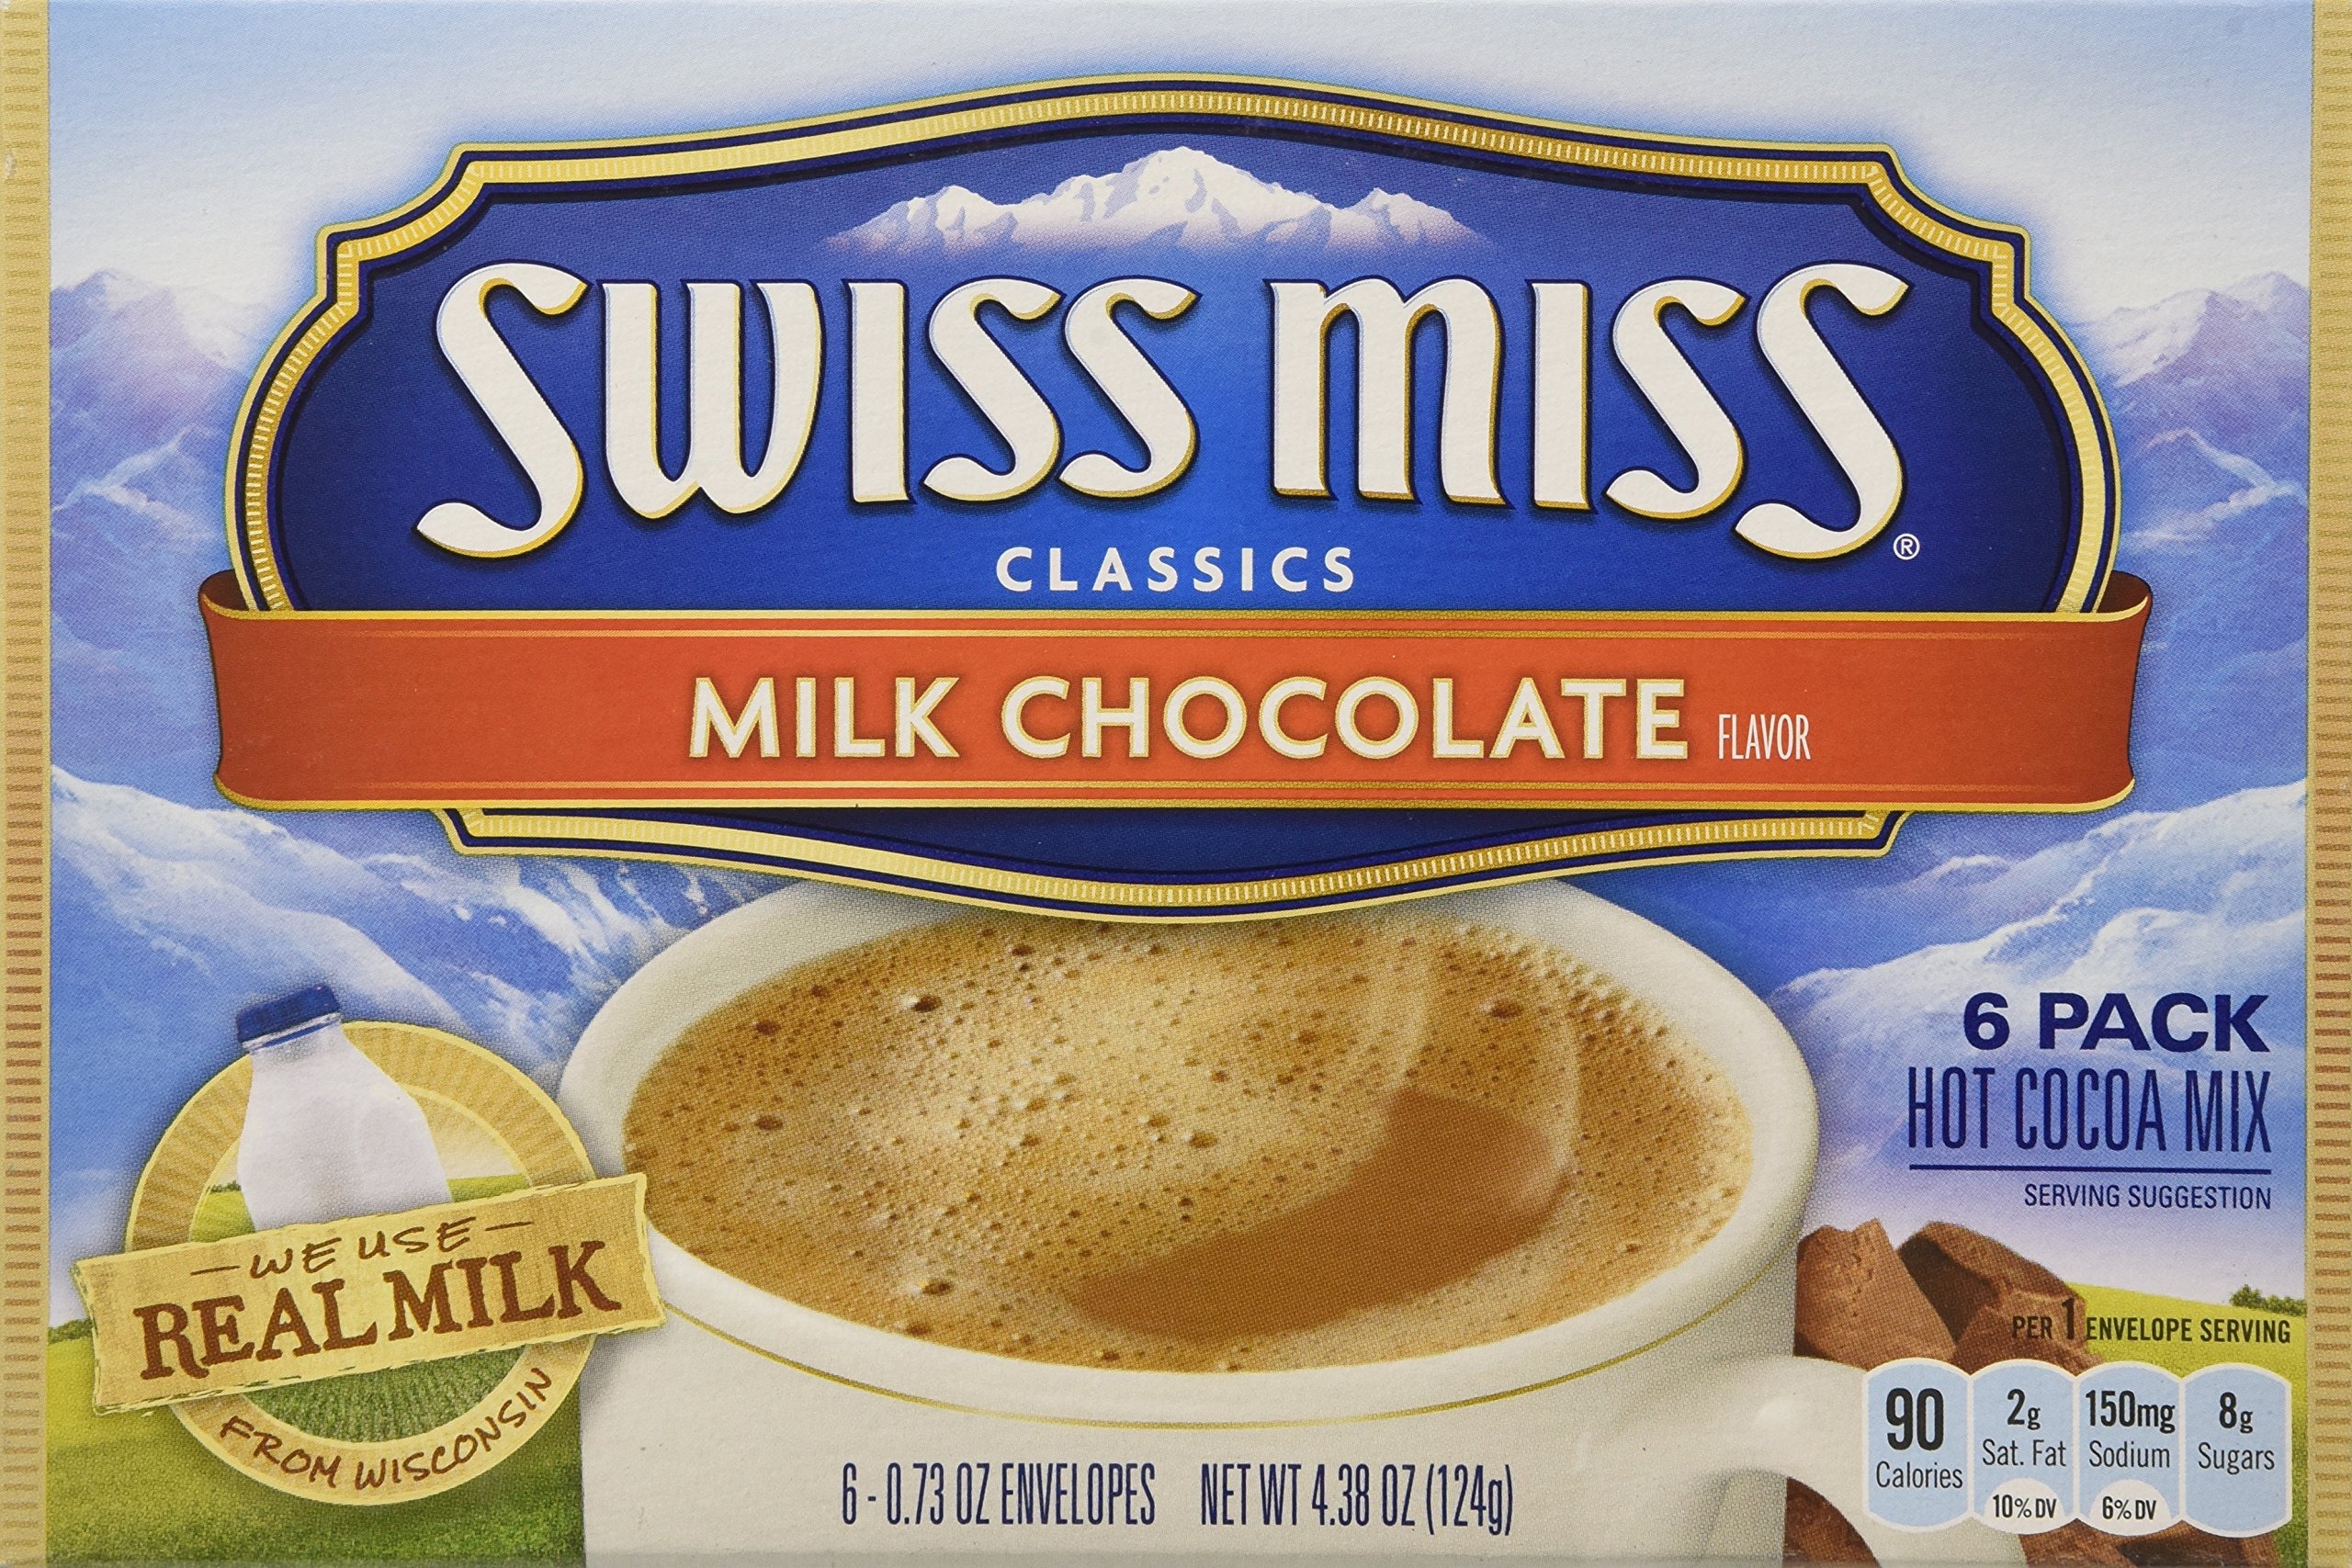
Item Name: Classic Milk Chocolate Hot Cocoa Mix By Swiss Miss 6 Envelope Box (4 Pack)
Value: 4.0
Unit: count

Price: 9.99